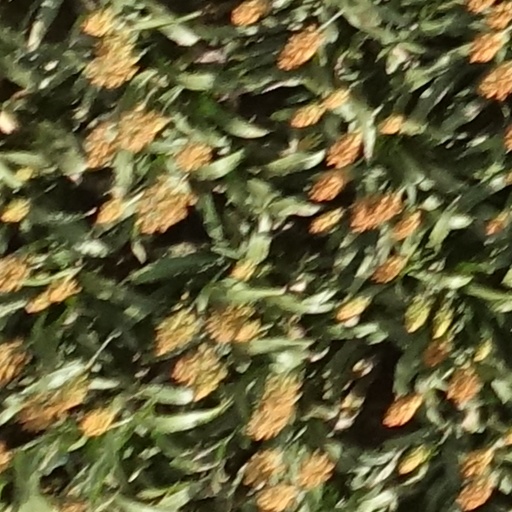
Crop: sorghum